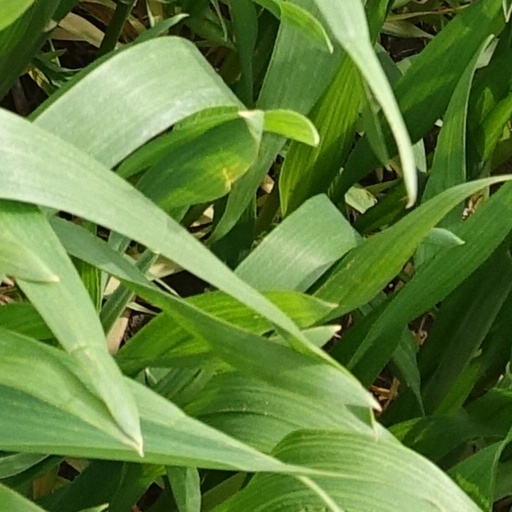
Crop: wheat